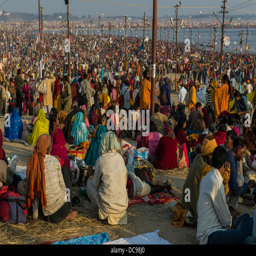
thousands of people gathering , sitting and sleeping on the ground , mass pilgrimage